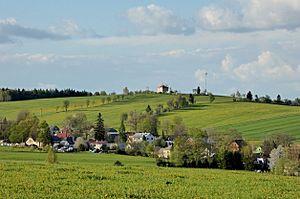
Svratouch est une commune du district de Chrudim, dans la région de Pardubice, en République tchèque. Sa population s'élevait à 877 habitants en 2017.